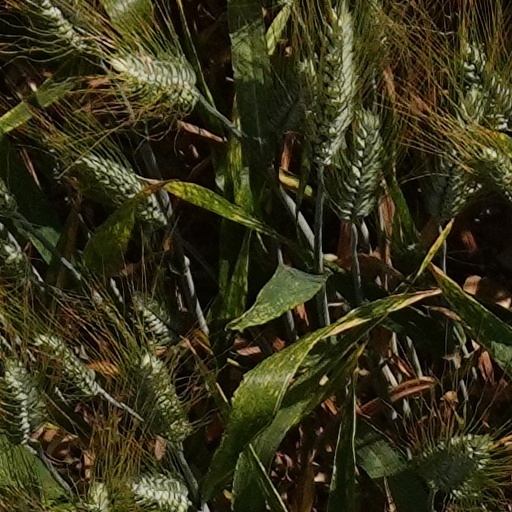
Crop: wheat